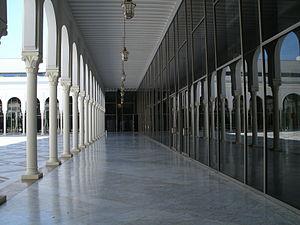
Palais de la Culture Moufdi Zakaria à Alger (Algérie).
Le palais de la culture Moufdi Zakaria, est un palais d'expositions et de conférences inauguré en 1984. Il abrite aussi le ministère algérien de la culture. Situé sur le plateau des El Annasser dans la commune de Kouba, à l'est du ministère des Affaires étrangères, à l'ouest de la croix au nord de la Cité Diar El Afia, et au sud de l'hôpital Drid Hocine. Le site donne une vue sur la ville d'Alger. Le palais est baptisé au nom de Moufdi Zakaria, le poète algérien, auteur de l'hymne algérien Kassaman.
Bachir Yellès Chaouche, né le 12 septembre 1921 à Tlemcen, est un peintre algérien.